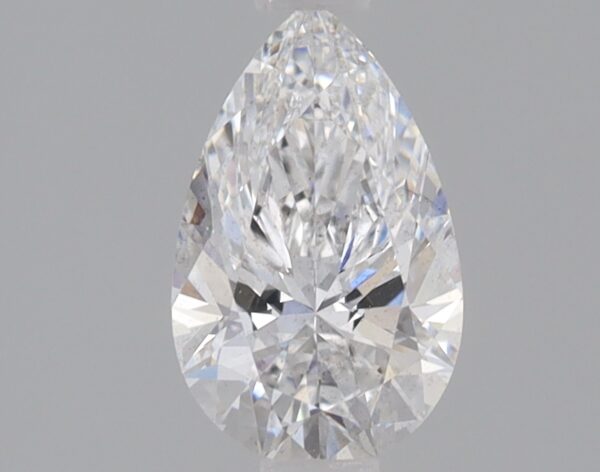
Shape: pear
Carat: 0.8
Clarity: SI1
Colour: E
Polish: EX
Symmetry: EX
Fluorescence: NONE
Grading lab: IGI
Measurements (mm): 8.3 x 5.17 x 3.24